Jigger Statz

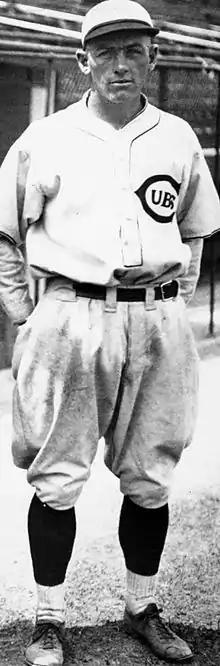
Statz in 1922

Arnold John "Jigger" Statz (October 20, 1897 – March 16, 1988) was an American professional baseball player, manager and scout. An outfielder, Statz appeared in 683 games played in Major League Baseball, but had a lengthy and notable minor league career, playing in almost 2,800 games. He is one of only nine players known to have amassed at least 4,000 combined hits in the major and minor leagues. The native of Waukegan, Illinois, threw and batted right-handed, and was listed as tall and .